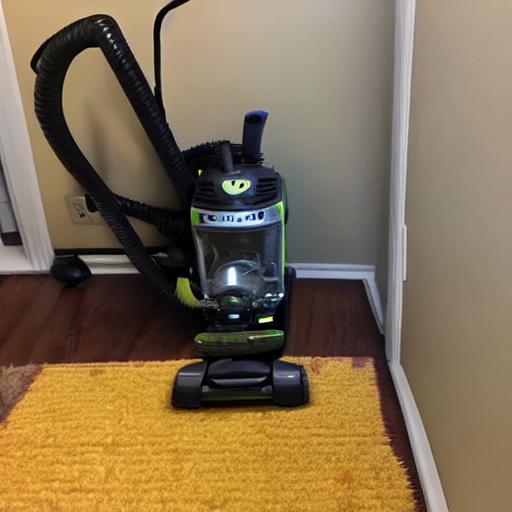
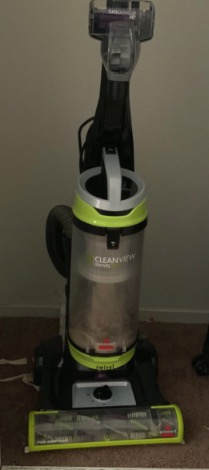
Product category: items_vacuum
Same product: no